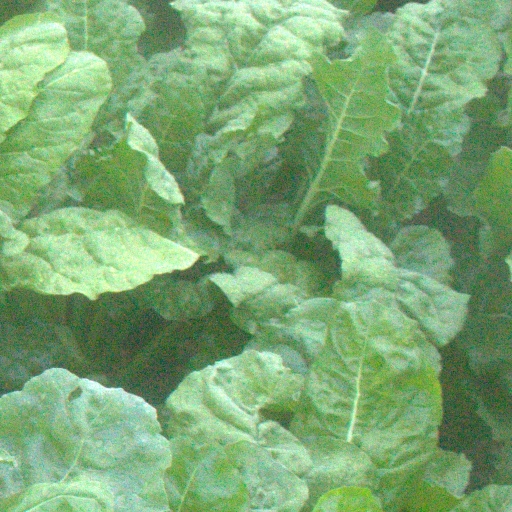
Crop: sugar beet